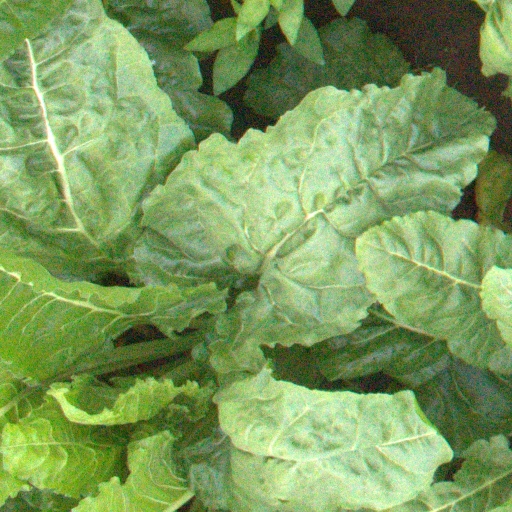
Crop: sugar beet